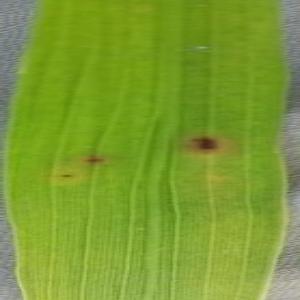
Disease: Brownspot